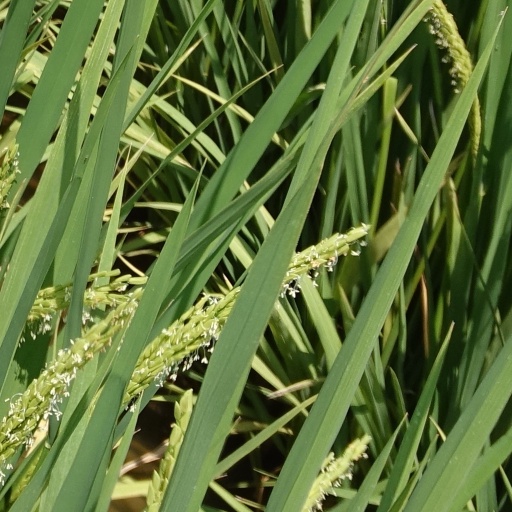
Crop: rice